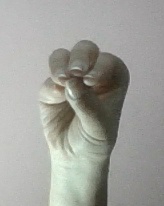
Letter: ha